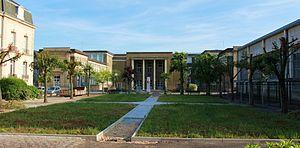
Dijon, Bourgogne, FRANCE
Hippolyte Fontaine est un industriel français qui finança l'inventeur belge Z. Gramme, l'inventeur de la dynamo. H. Fontaine était partiellement handicapé.